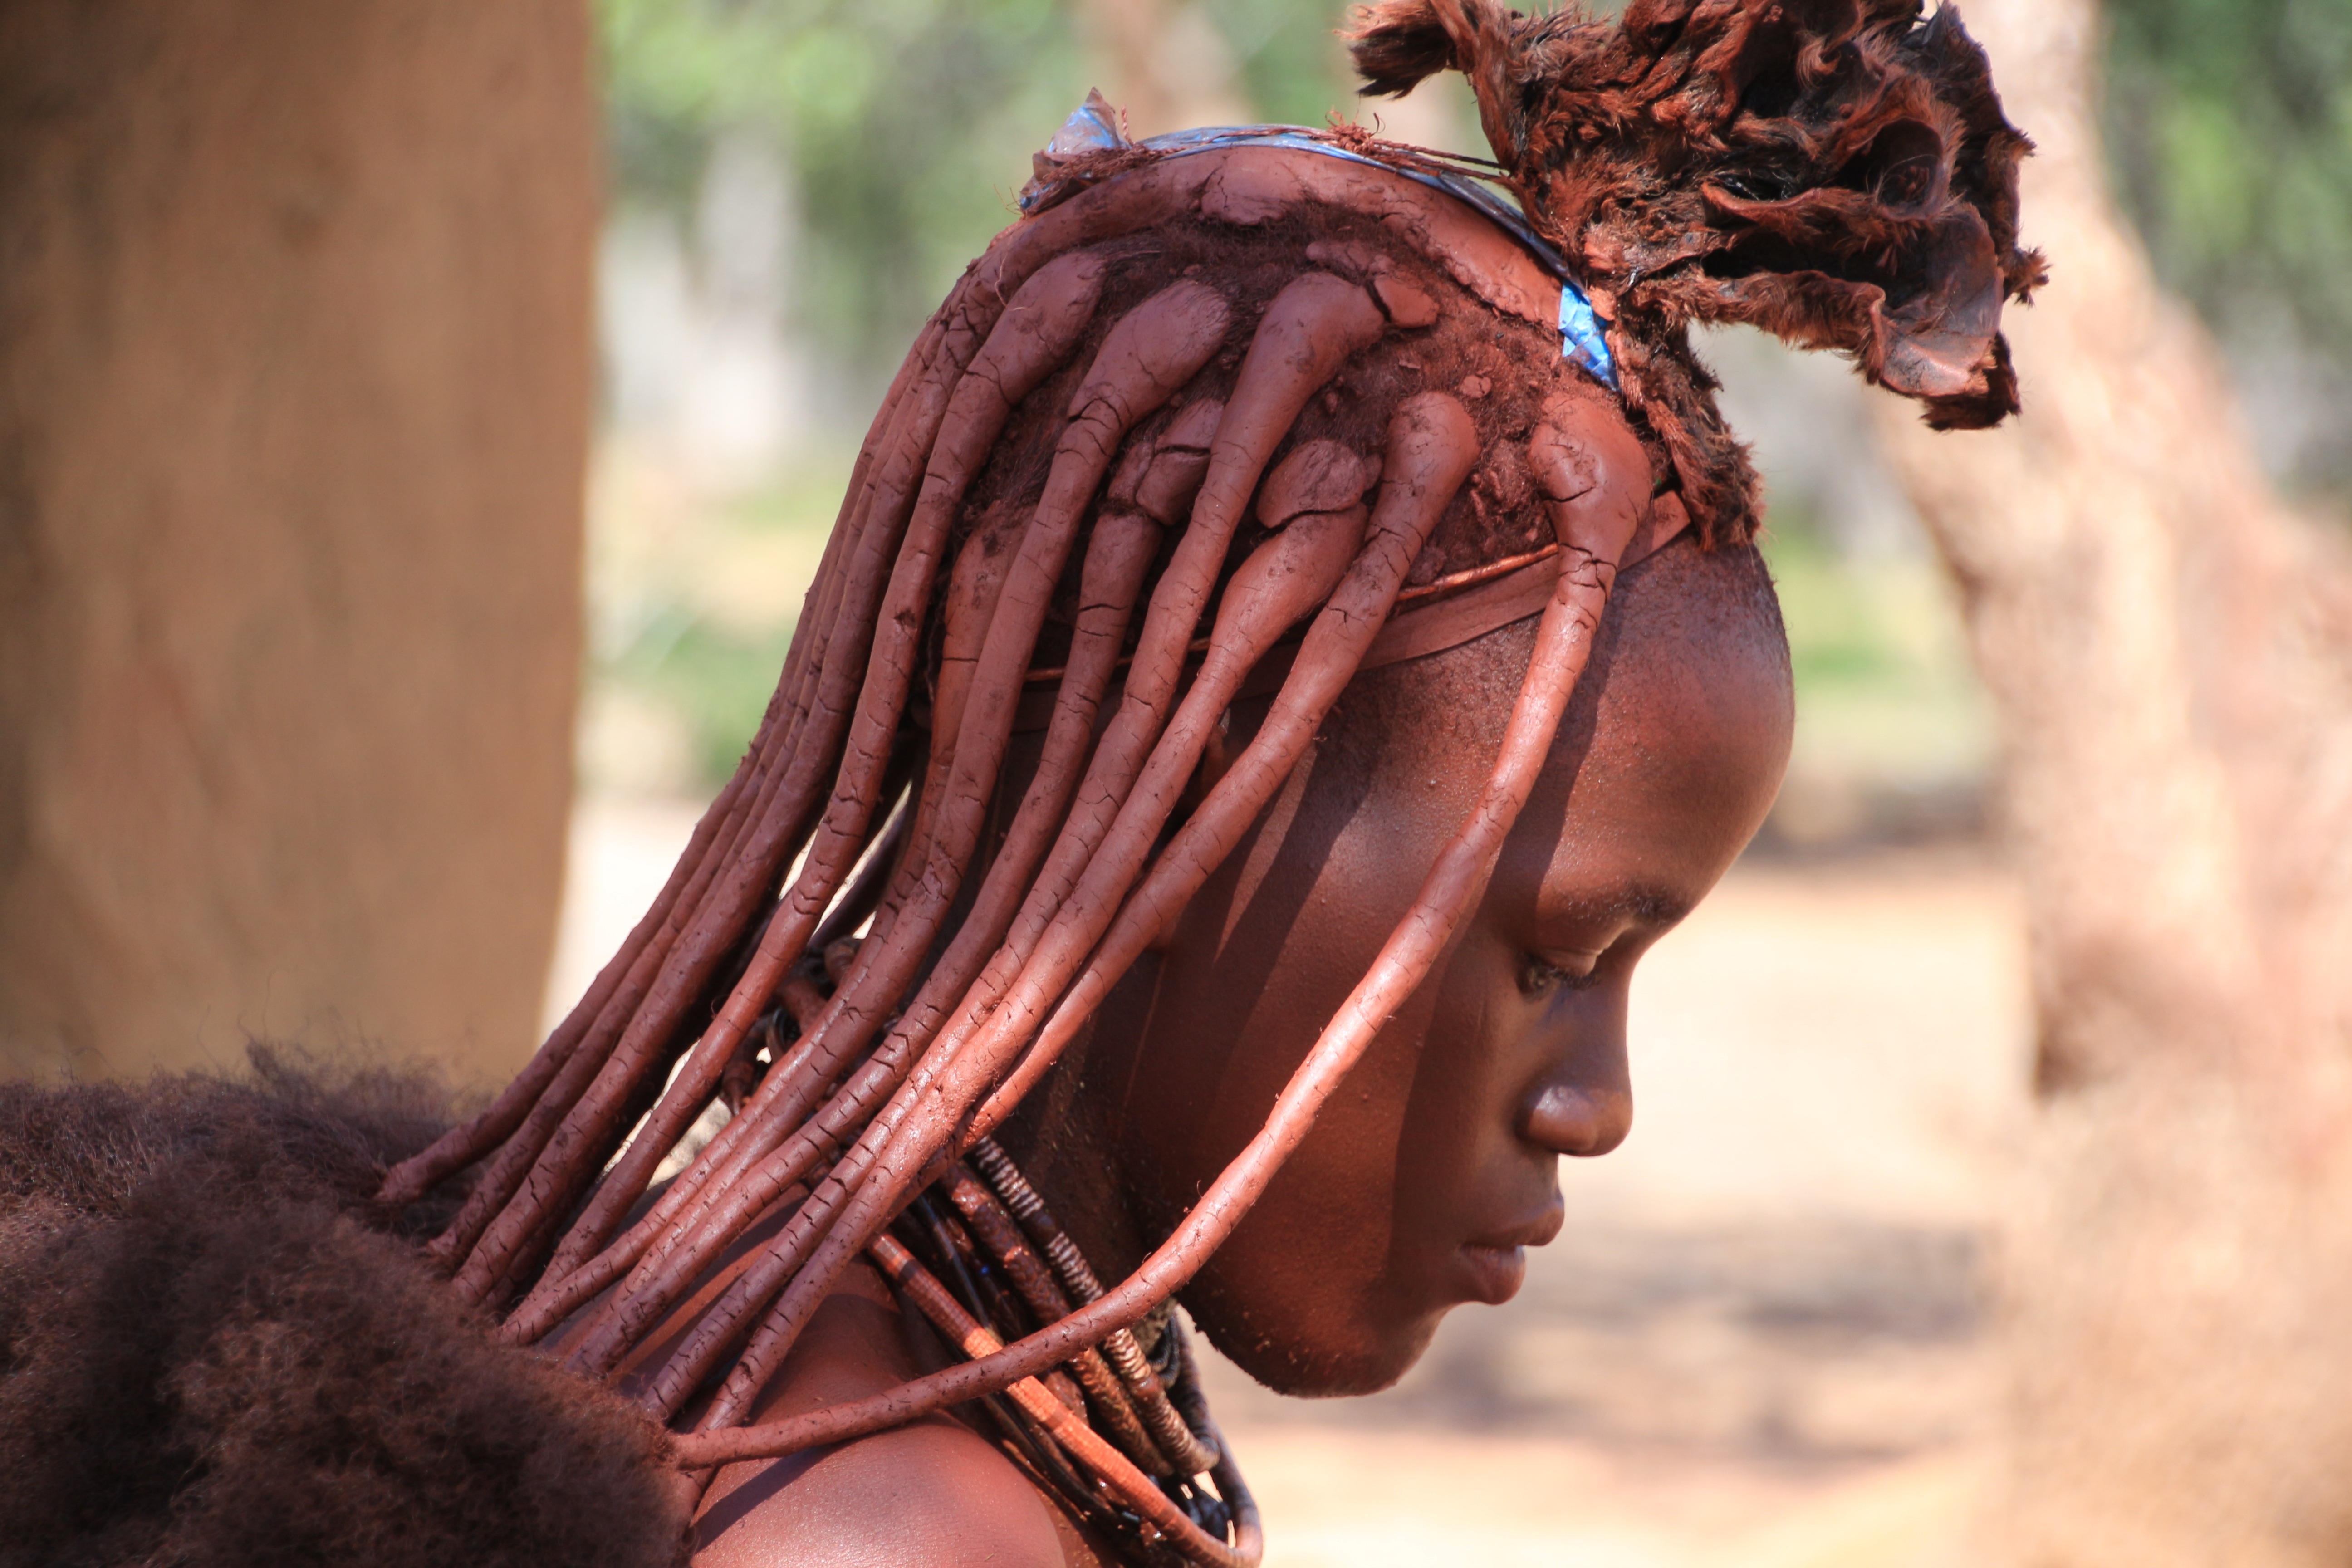
hair, statue, spring, color, africa, fashion, lady, hairstyle, close up, tribe, sculpture, temple, head, negro, beauty, culture, rasta, tradition, indigenous, namibia, nigeria, sub saharan africa, himba, frai